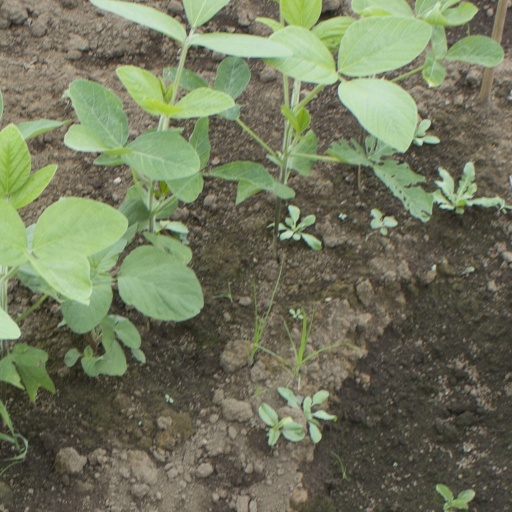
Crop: soybean